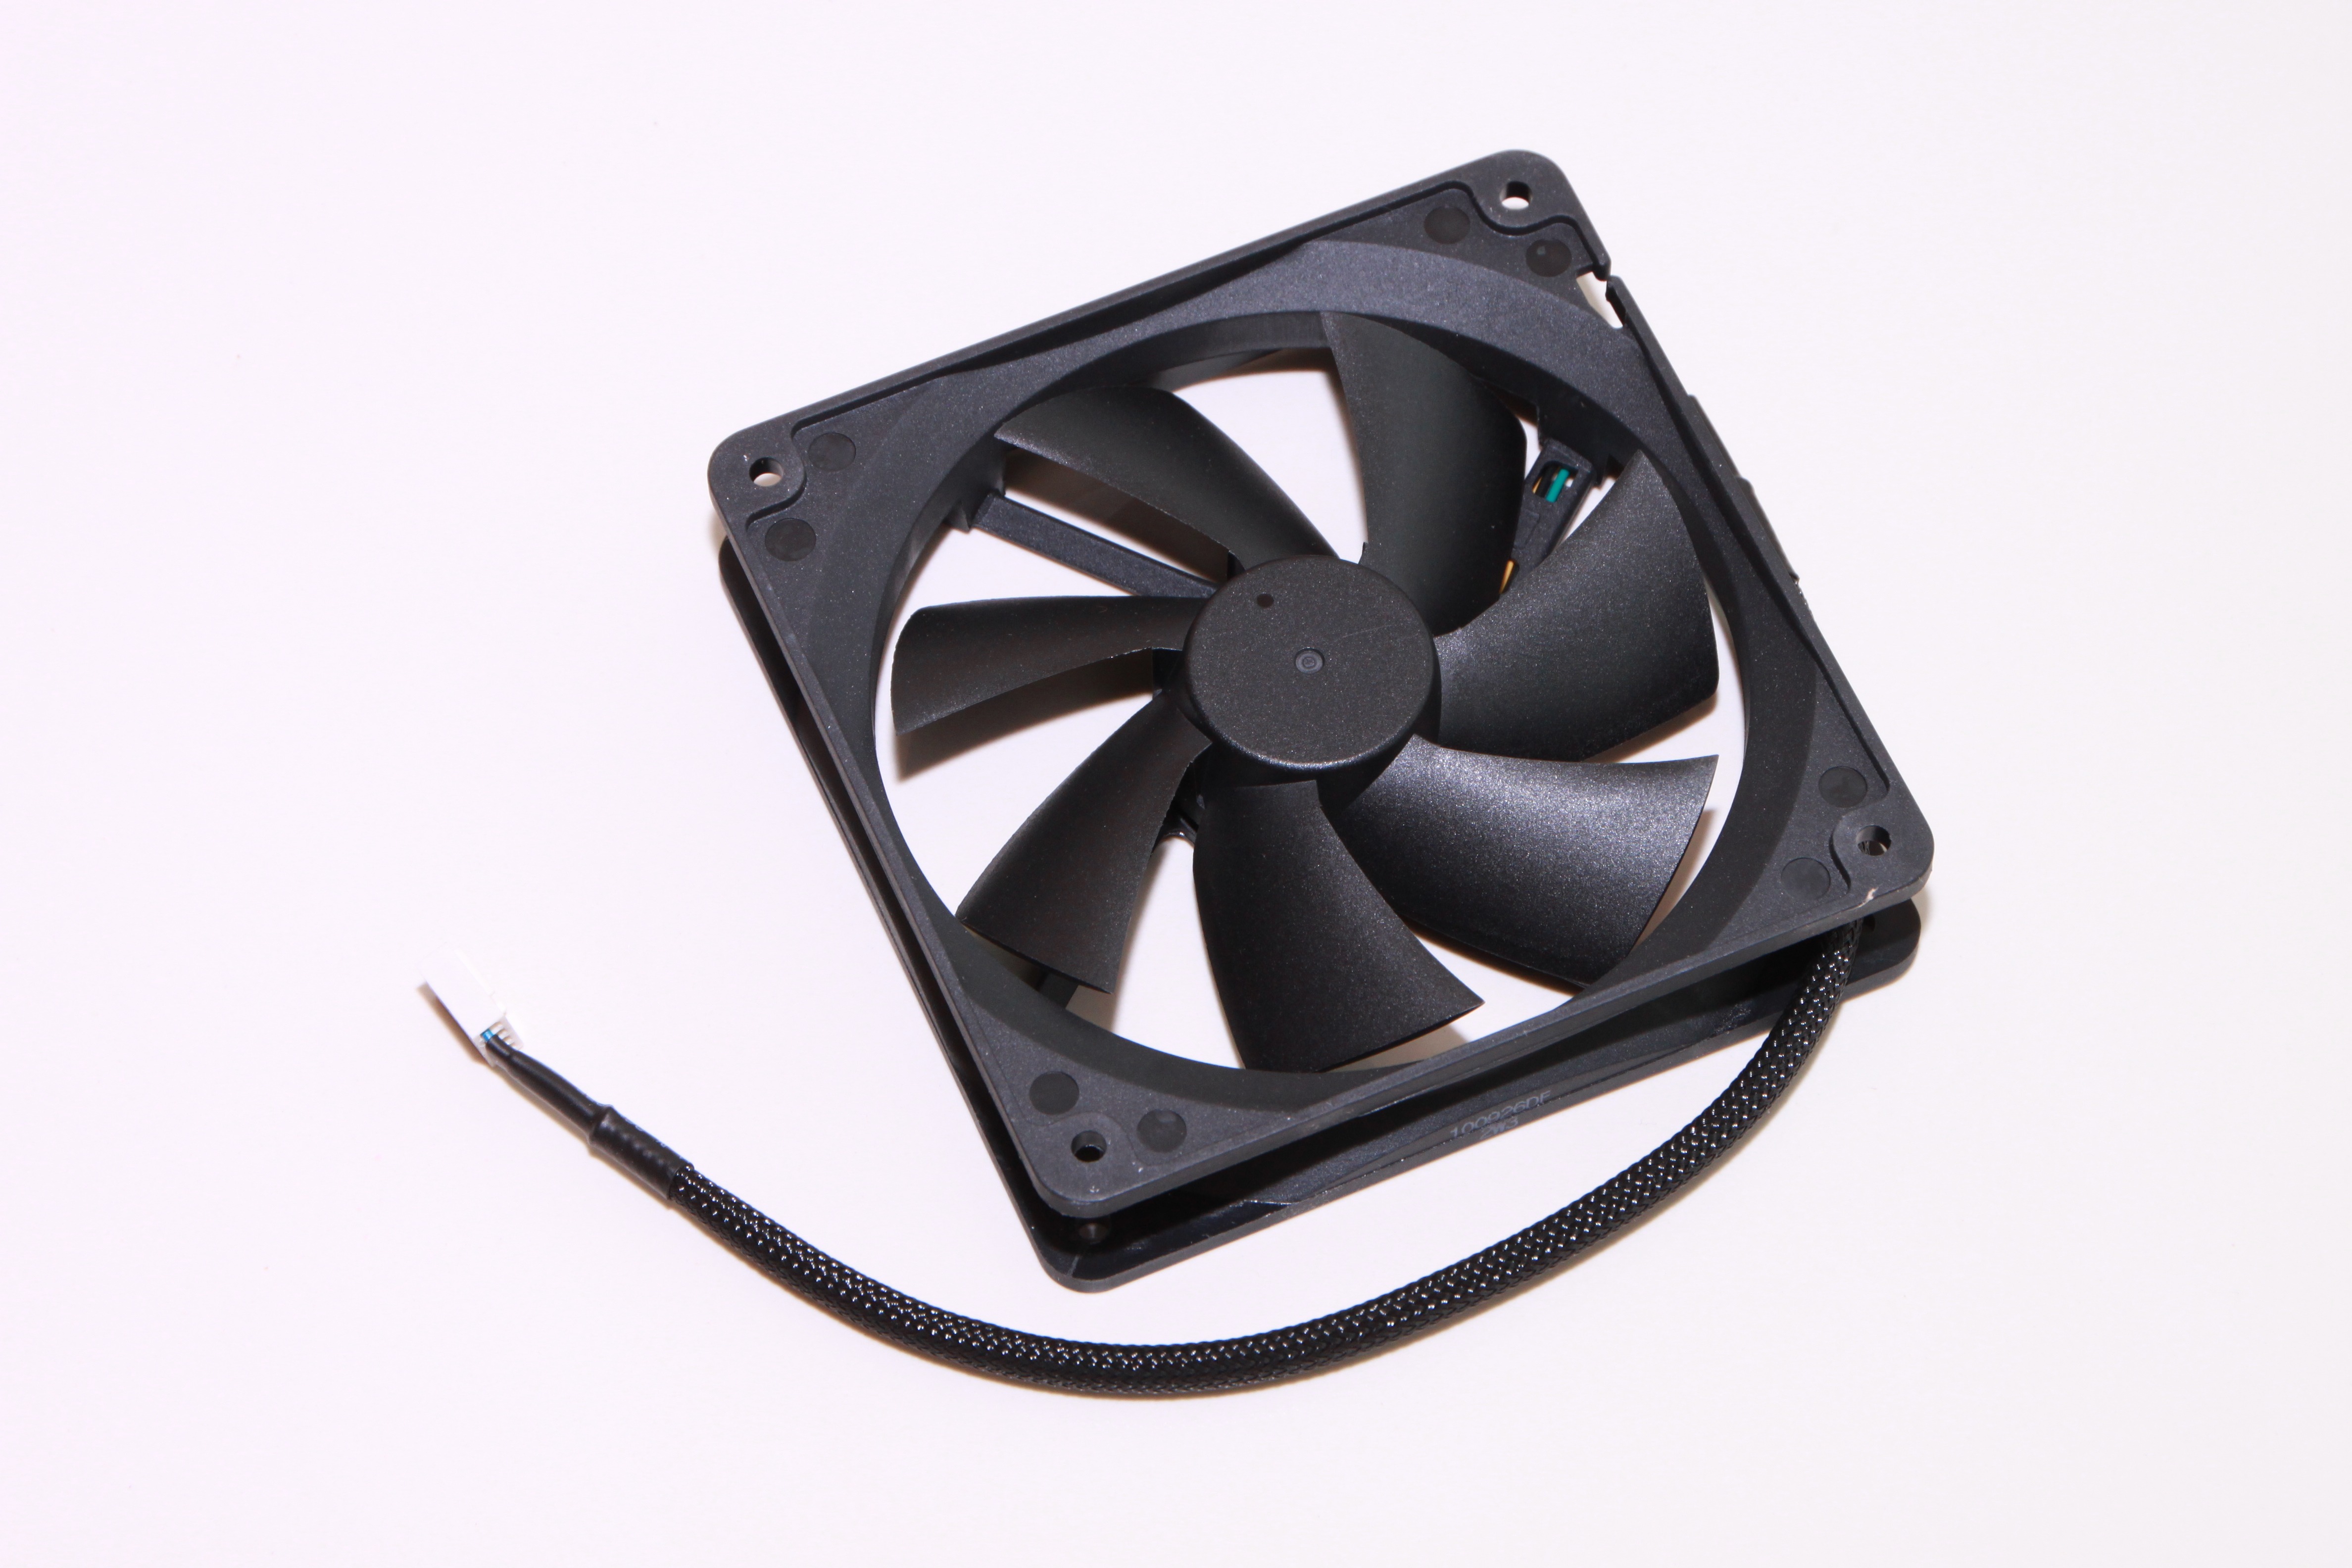
technology, wheel, steering wheel, fan, product, corsair, hydro, computers, editorial, electronic device, h50